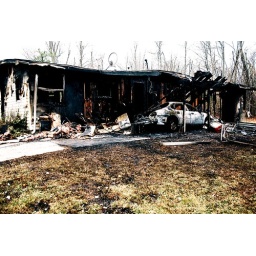
second house to go up in flames on my street